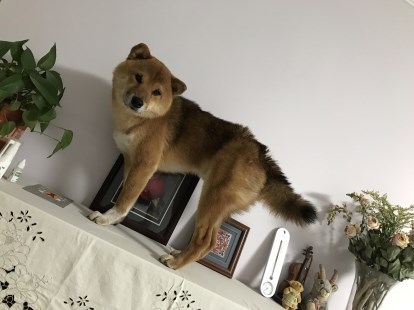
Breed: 1043-n000001-Shiba_Dog